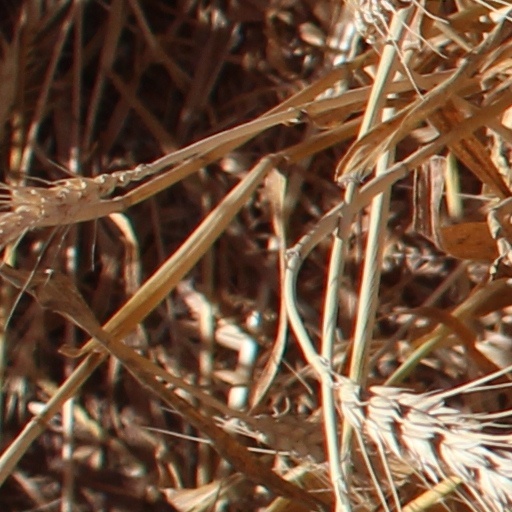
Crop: wheat